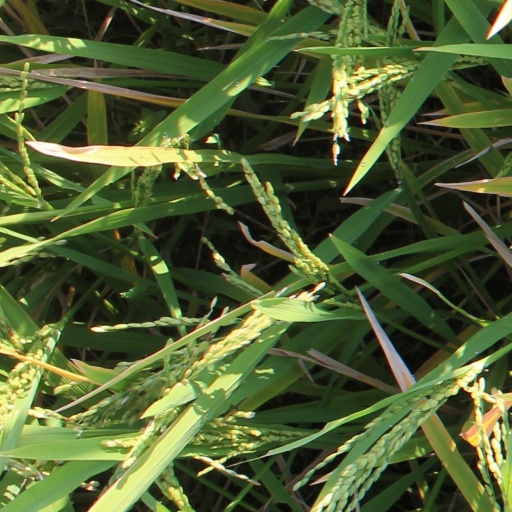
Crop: rice